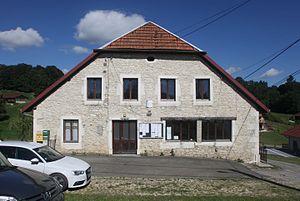
Mairie de Montflovin (Doubs).
Montflovin est une commune française située dans le département du Doubs en région Bourgogne-Franche-Comté. Les habitants se nomment les Saugeais.